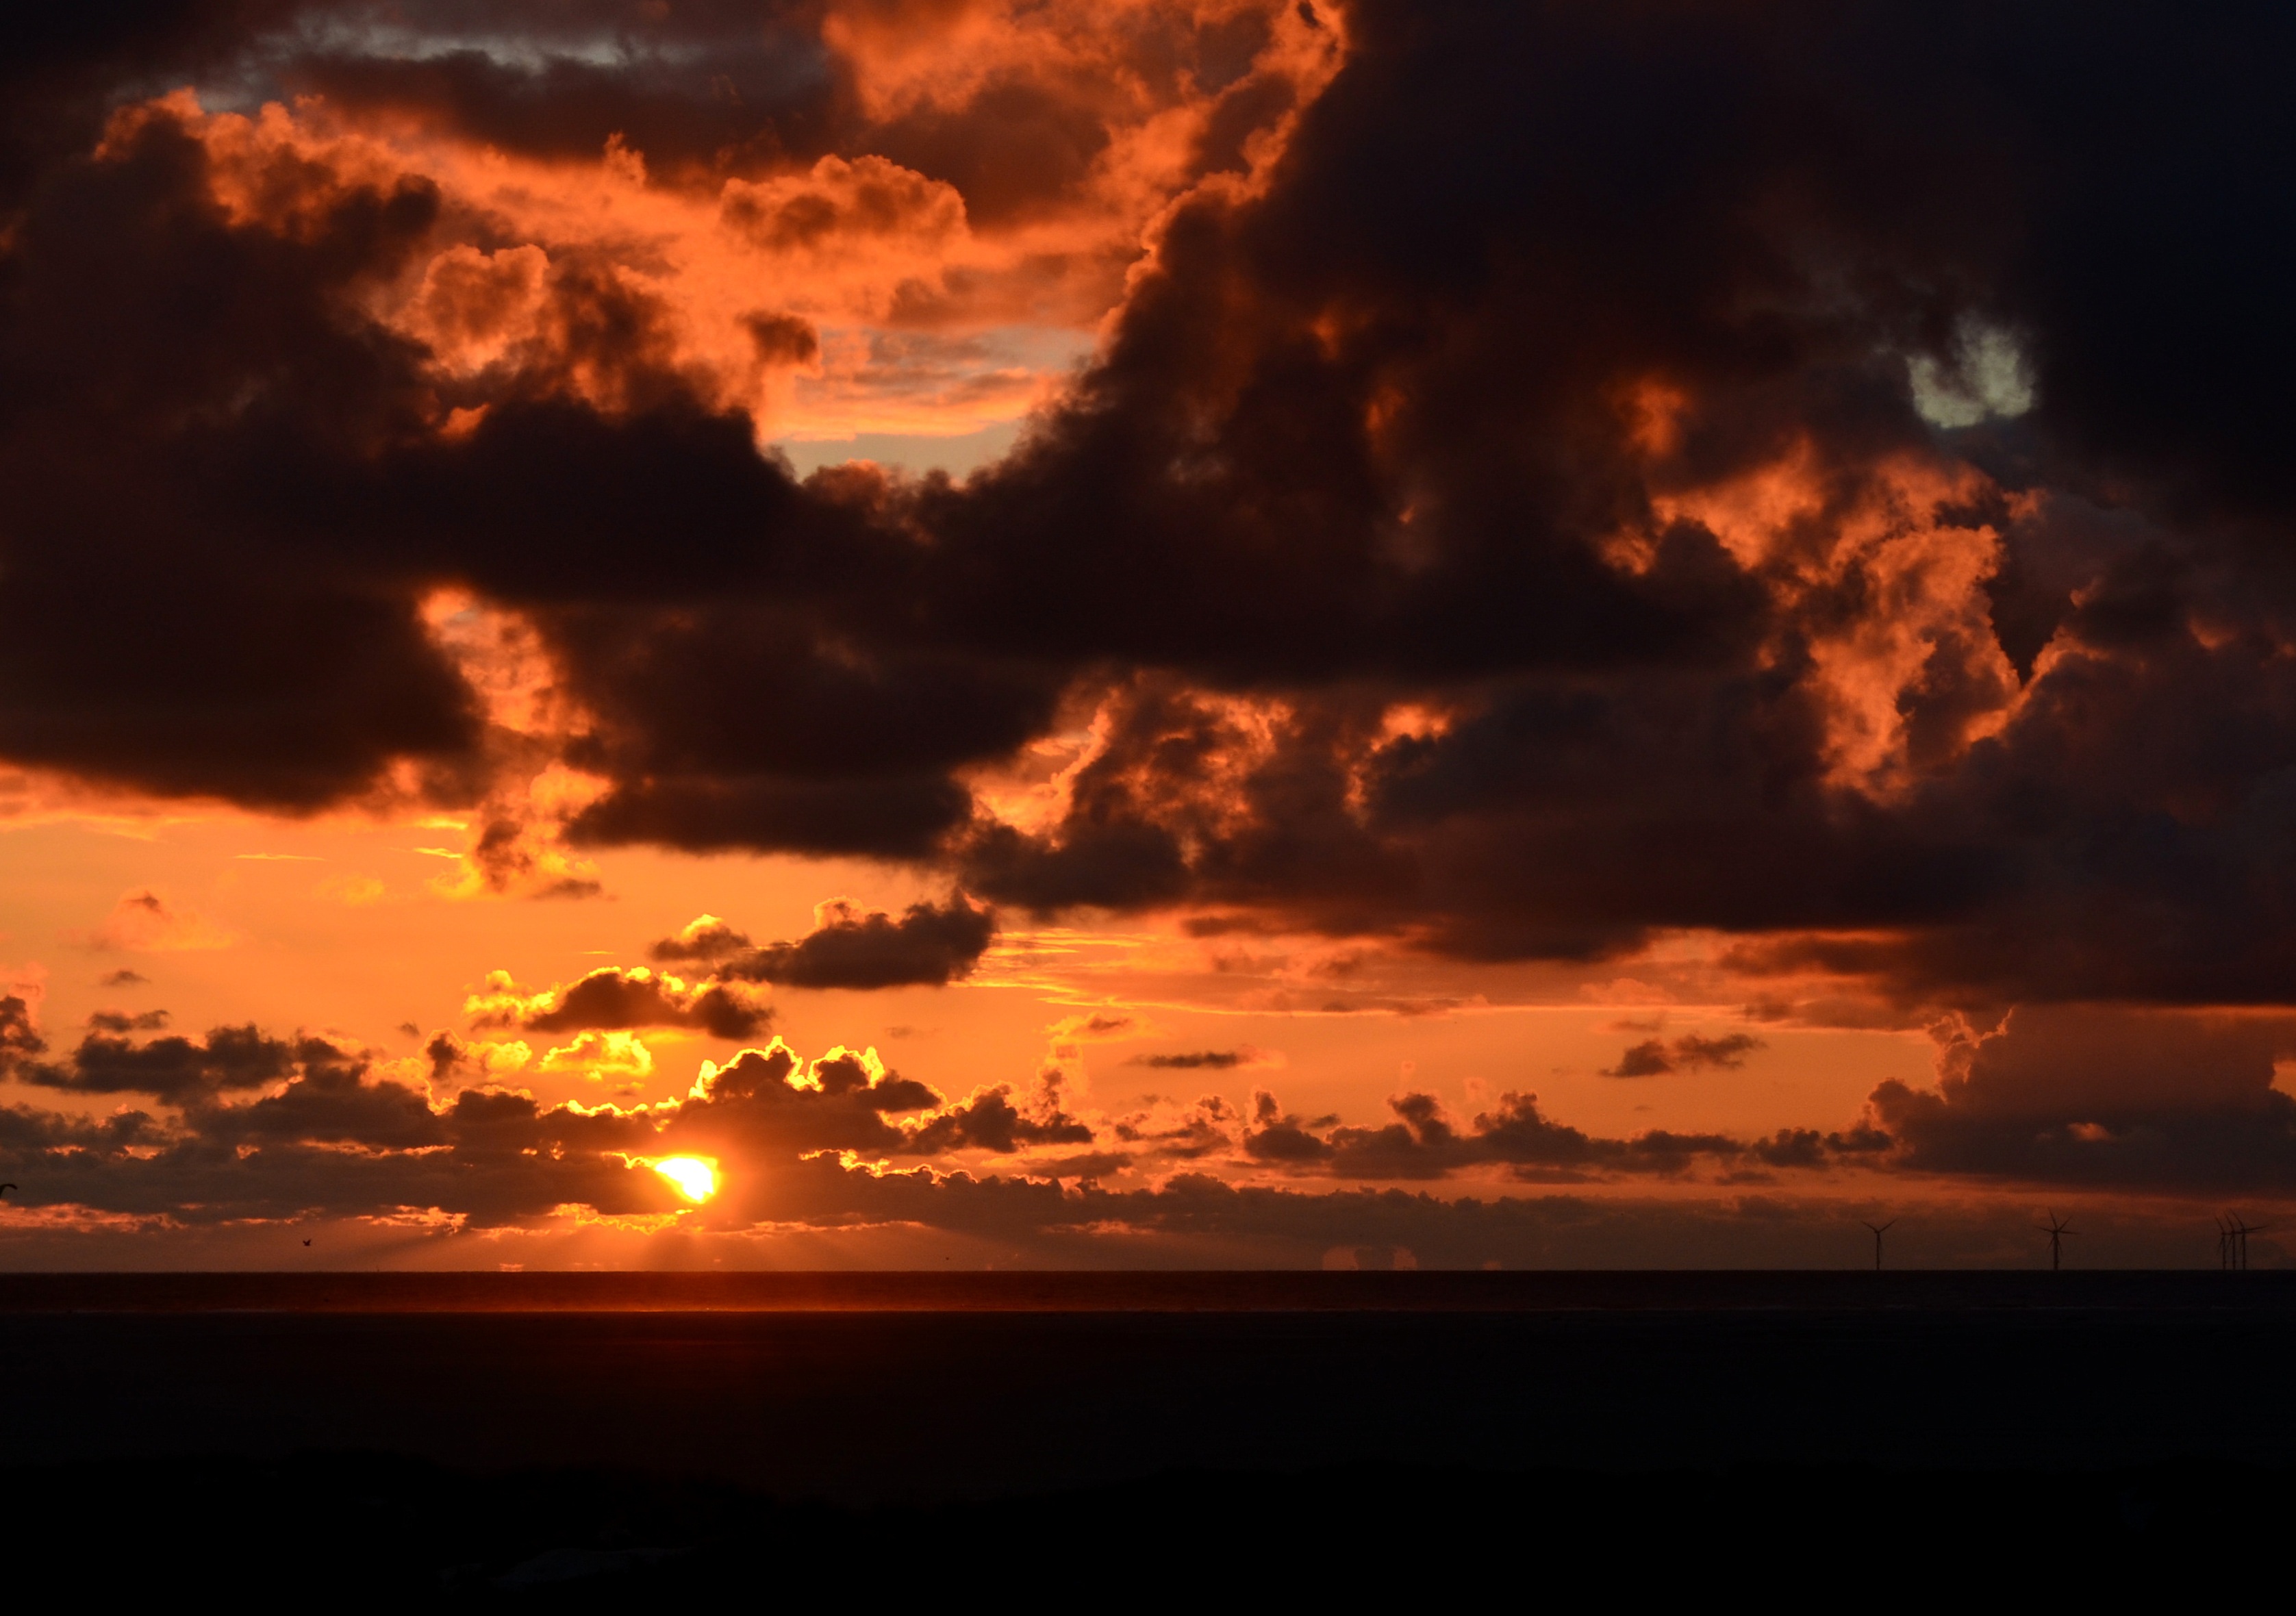
horizon, cloud, sky, sunrise, sunset, dawn, atmosphere, dusk, evening, cumulus, lighting, clouds, mood, borkum, afterglow, evening sky, red sky at morning